Ousdale Broch

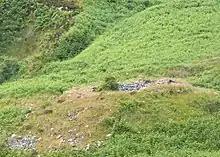
Ousdale Broch as viewed from the east

The area surrounding the broch is rich in both prehistoric and historical archaeological remains. The name ‘Ousdale’ has a Norse origin, suggestive of a strong Norse presence in the area; there are similar indications in the names of neighbouring towns (Helmsdale, Berriedale) and at sites along the east Caithness coast.